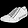
Label: Sneaker